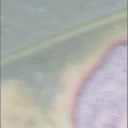
Label: Leaf_rust